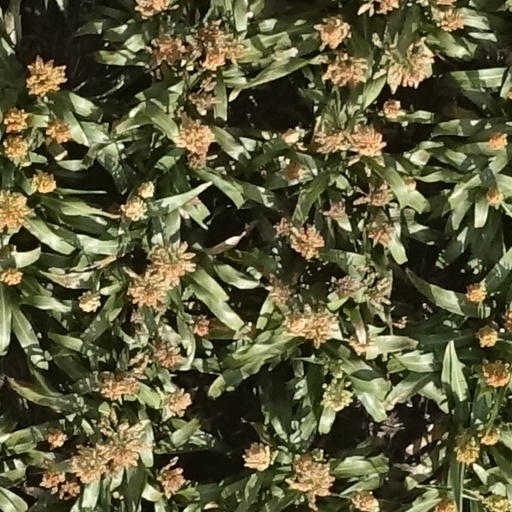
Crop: sorghum